Enitan Bereola II

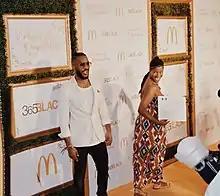
Enitan Bereola II

Enitan O. Bereola II (born February 8, 1982) is a Nigerian American author, entrepreneur and public speaker based in San Jose, California.